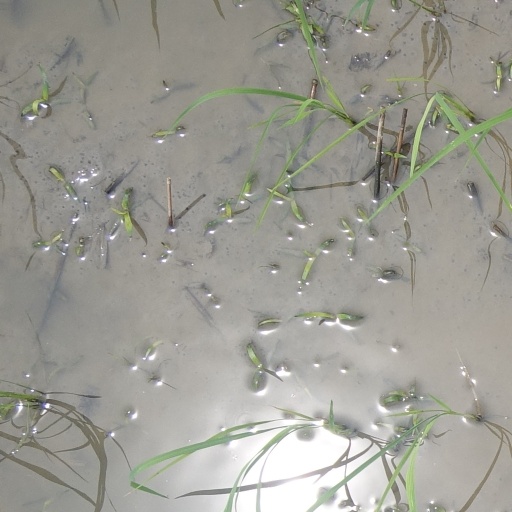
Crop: rice